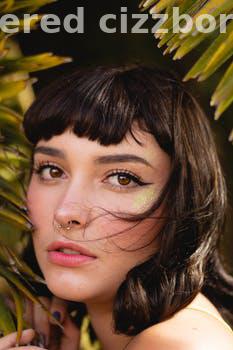
Label: Watermark